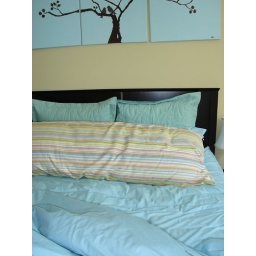
a body pillow in a cute cover made by Mom!